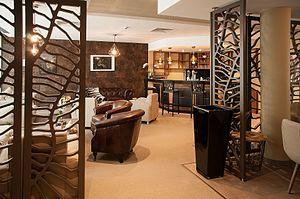
Facade de l'Hôtel Le Branhoc Brit Hotel
Brit Hotel est un réseau d'hôtels indépendants français de gamme 2, 3 et 4 étoiles qui compte aujourd'hui plus de 150 hôtels en France dont 23 filiales.